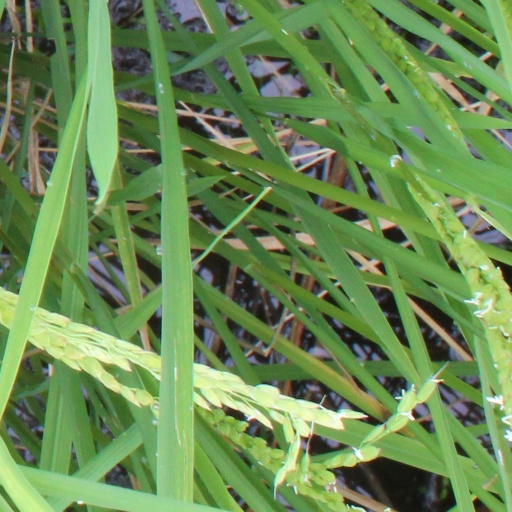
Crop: rice